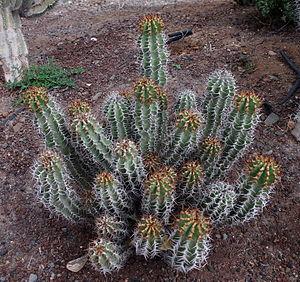
Eurphorbia avasmontana